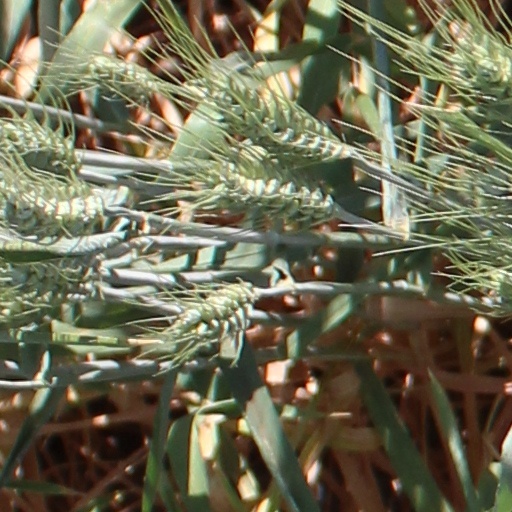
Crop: wheat